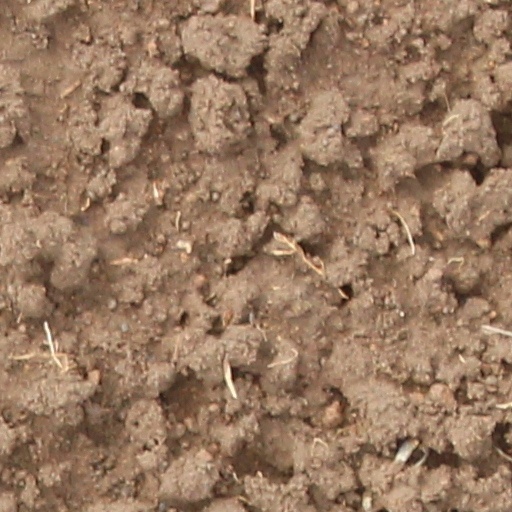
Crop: wheat